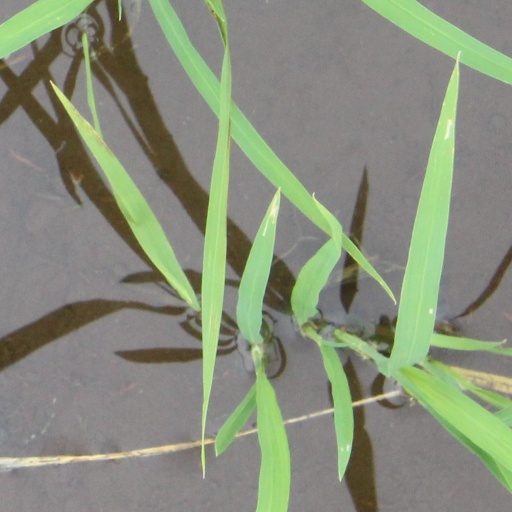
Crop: rice